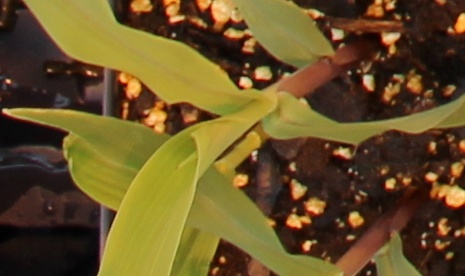
Label: Corn